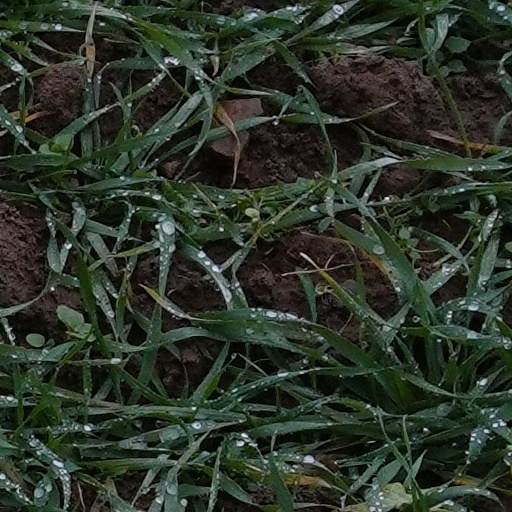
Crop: wheat